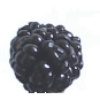
Label: Mulberry 1